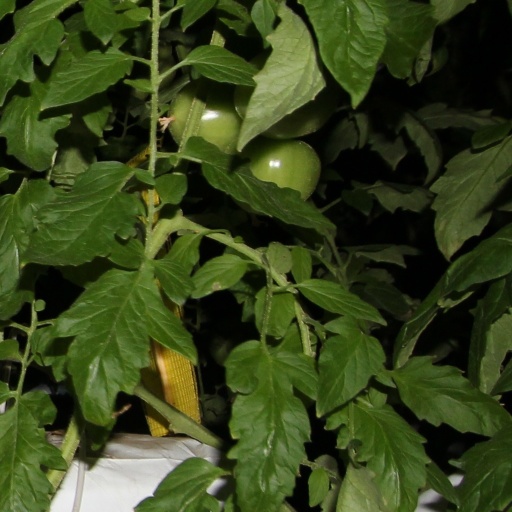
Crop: tomato